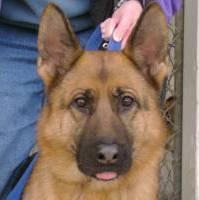
dog